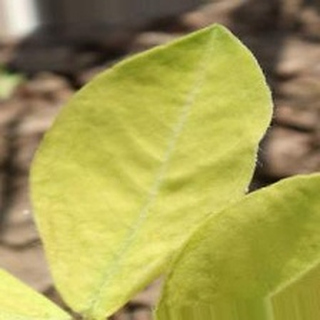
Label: groundnut_nutrition_deficiency